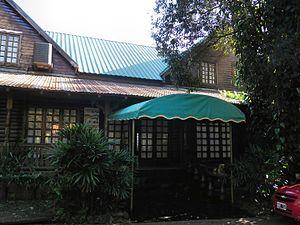
La «Maison Ukrainienne» dans le Parc des Nations à Oberá.Português: A «Casa Ucraniana» no Parque das Nações em Oberá.